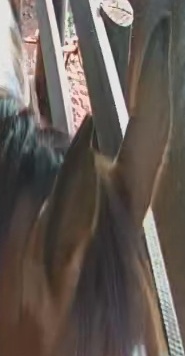
Face region: ears (position_of_ears)
Pain indicator: not_present